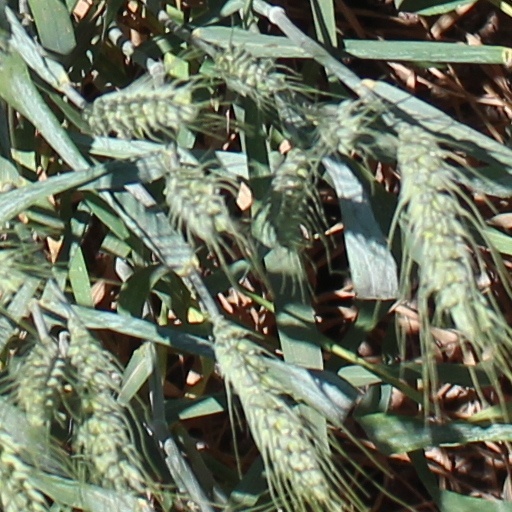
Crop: wheat